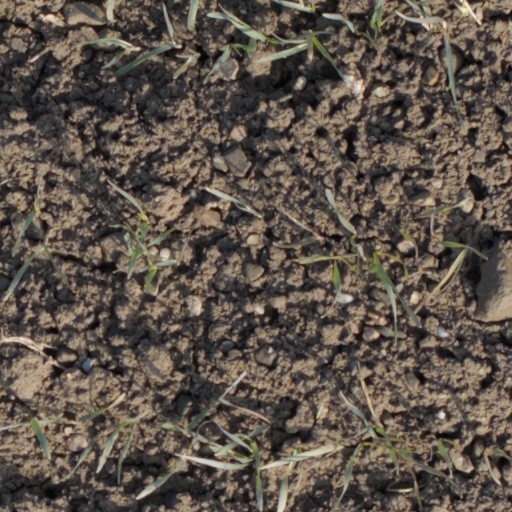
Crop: wheat